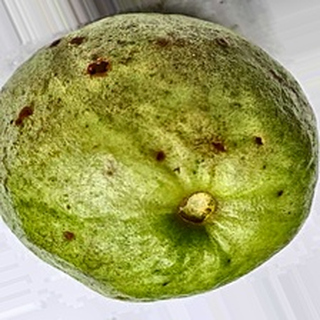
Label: guava_fruit_fly